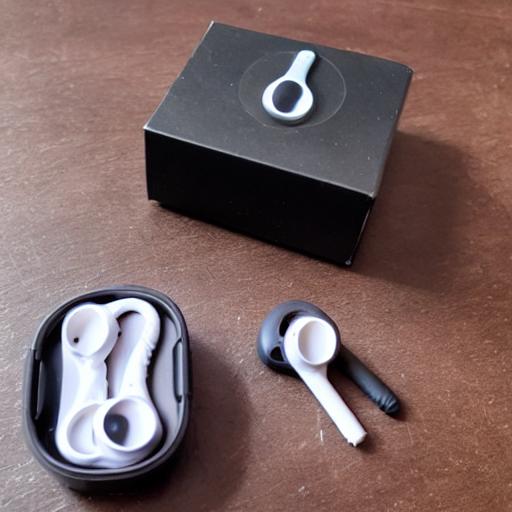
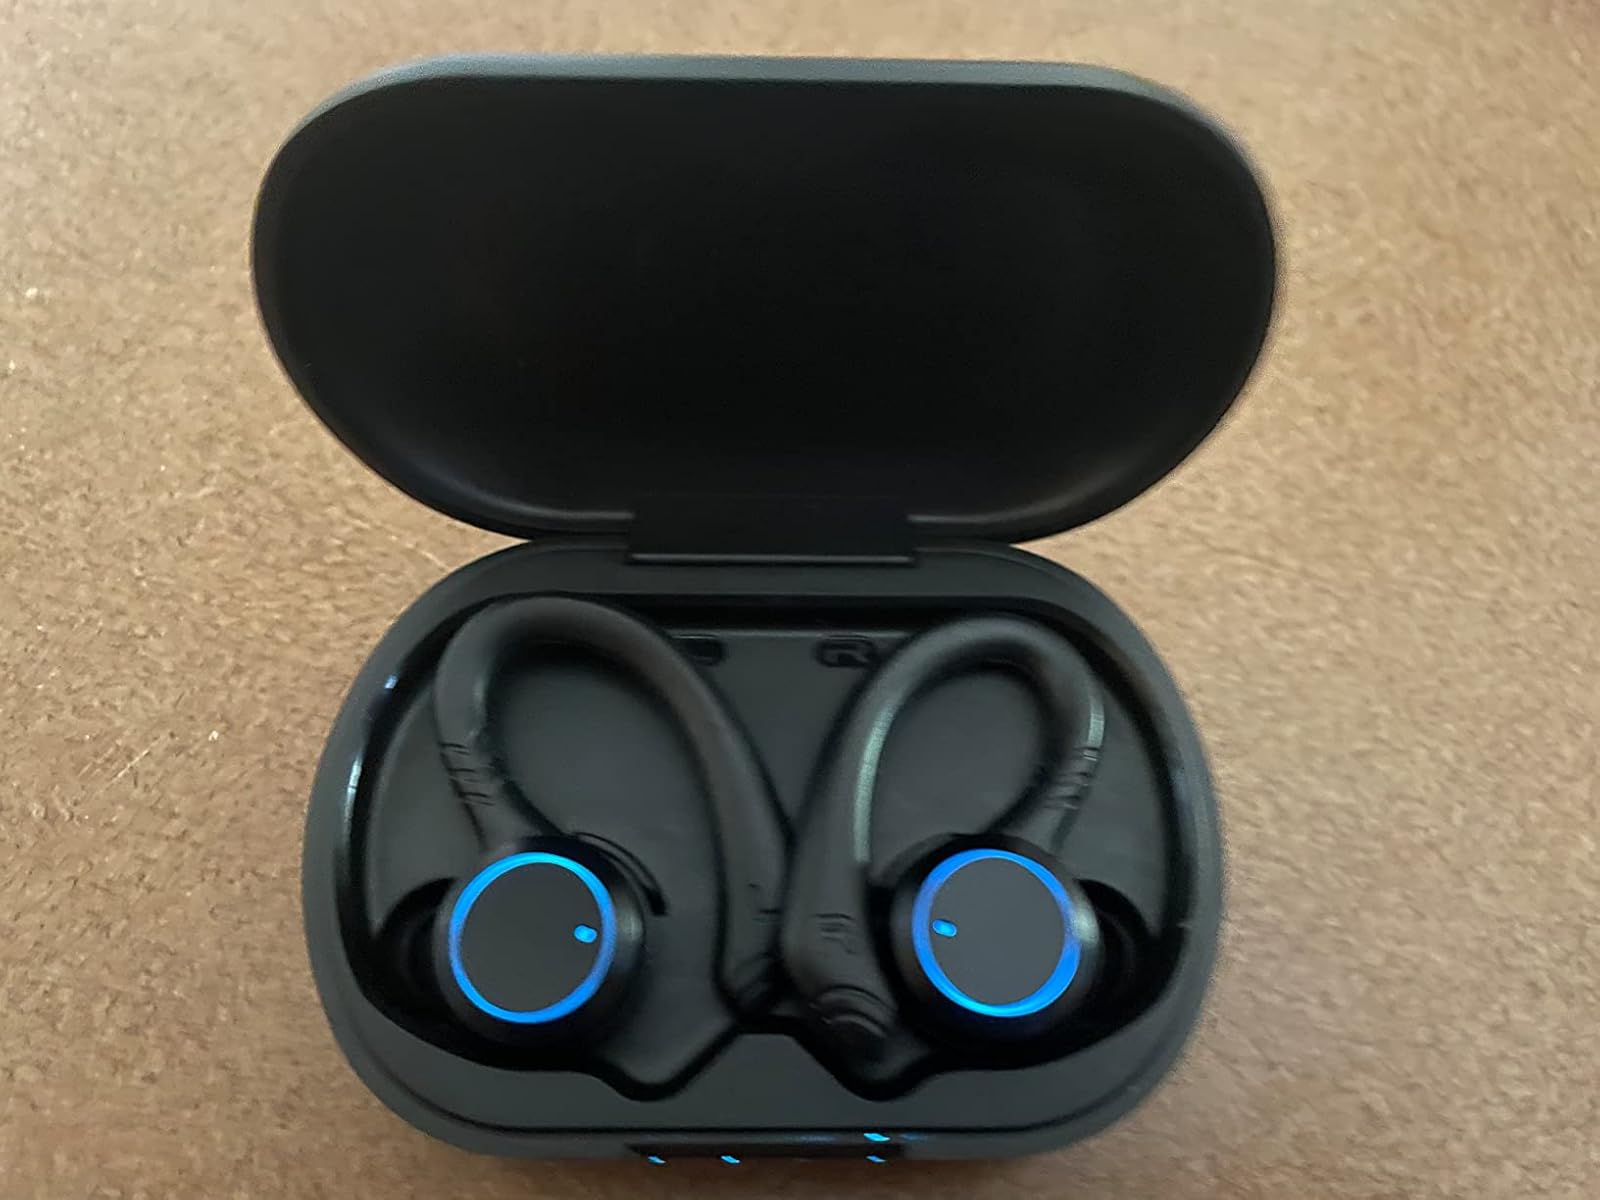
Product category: earbuds
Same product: no